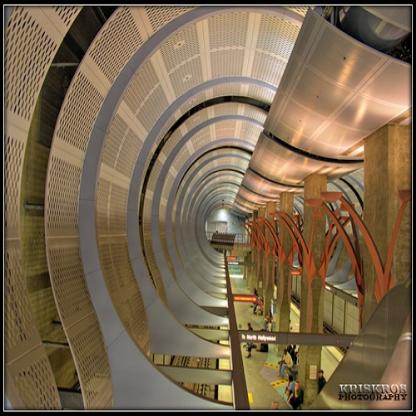
Scene: Indoor